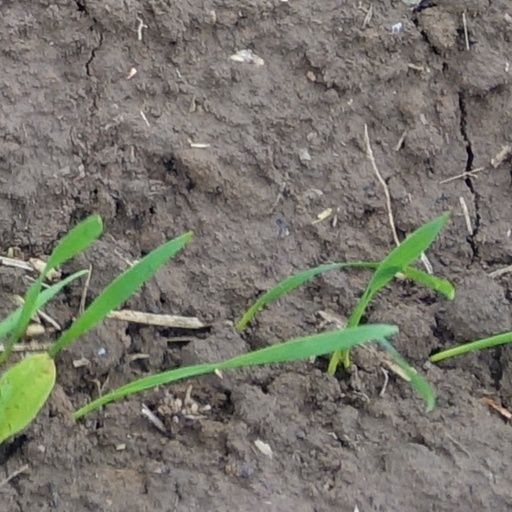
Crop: wheat